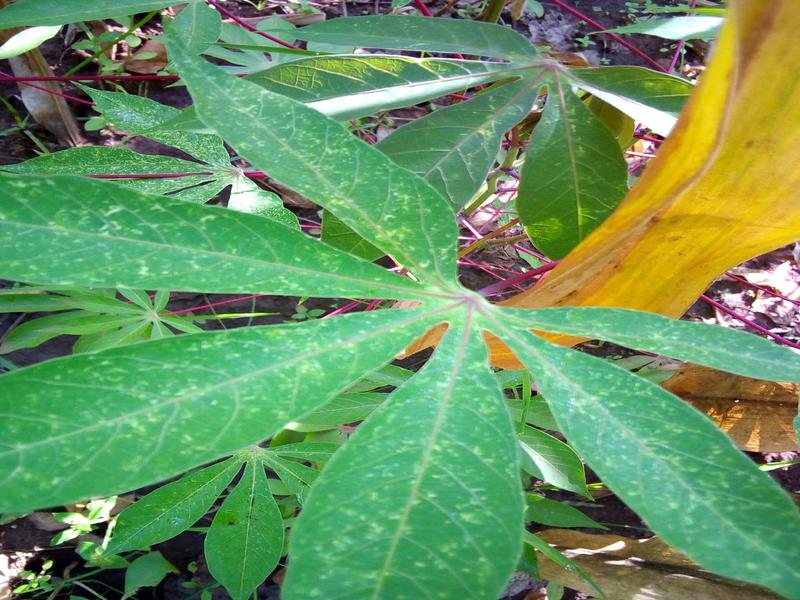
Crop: cassava
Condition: green_mottle